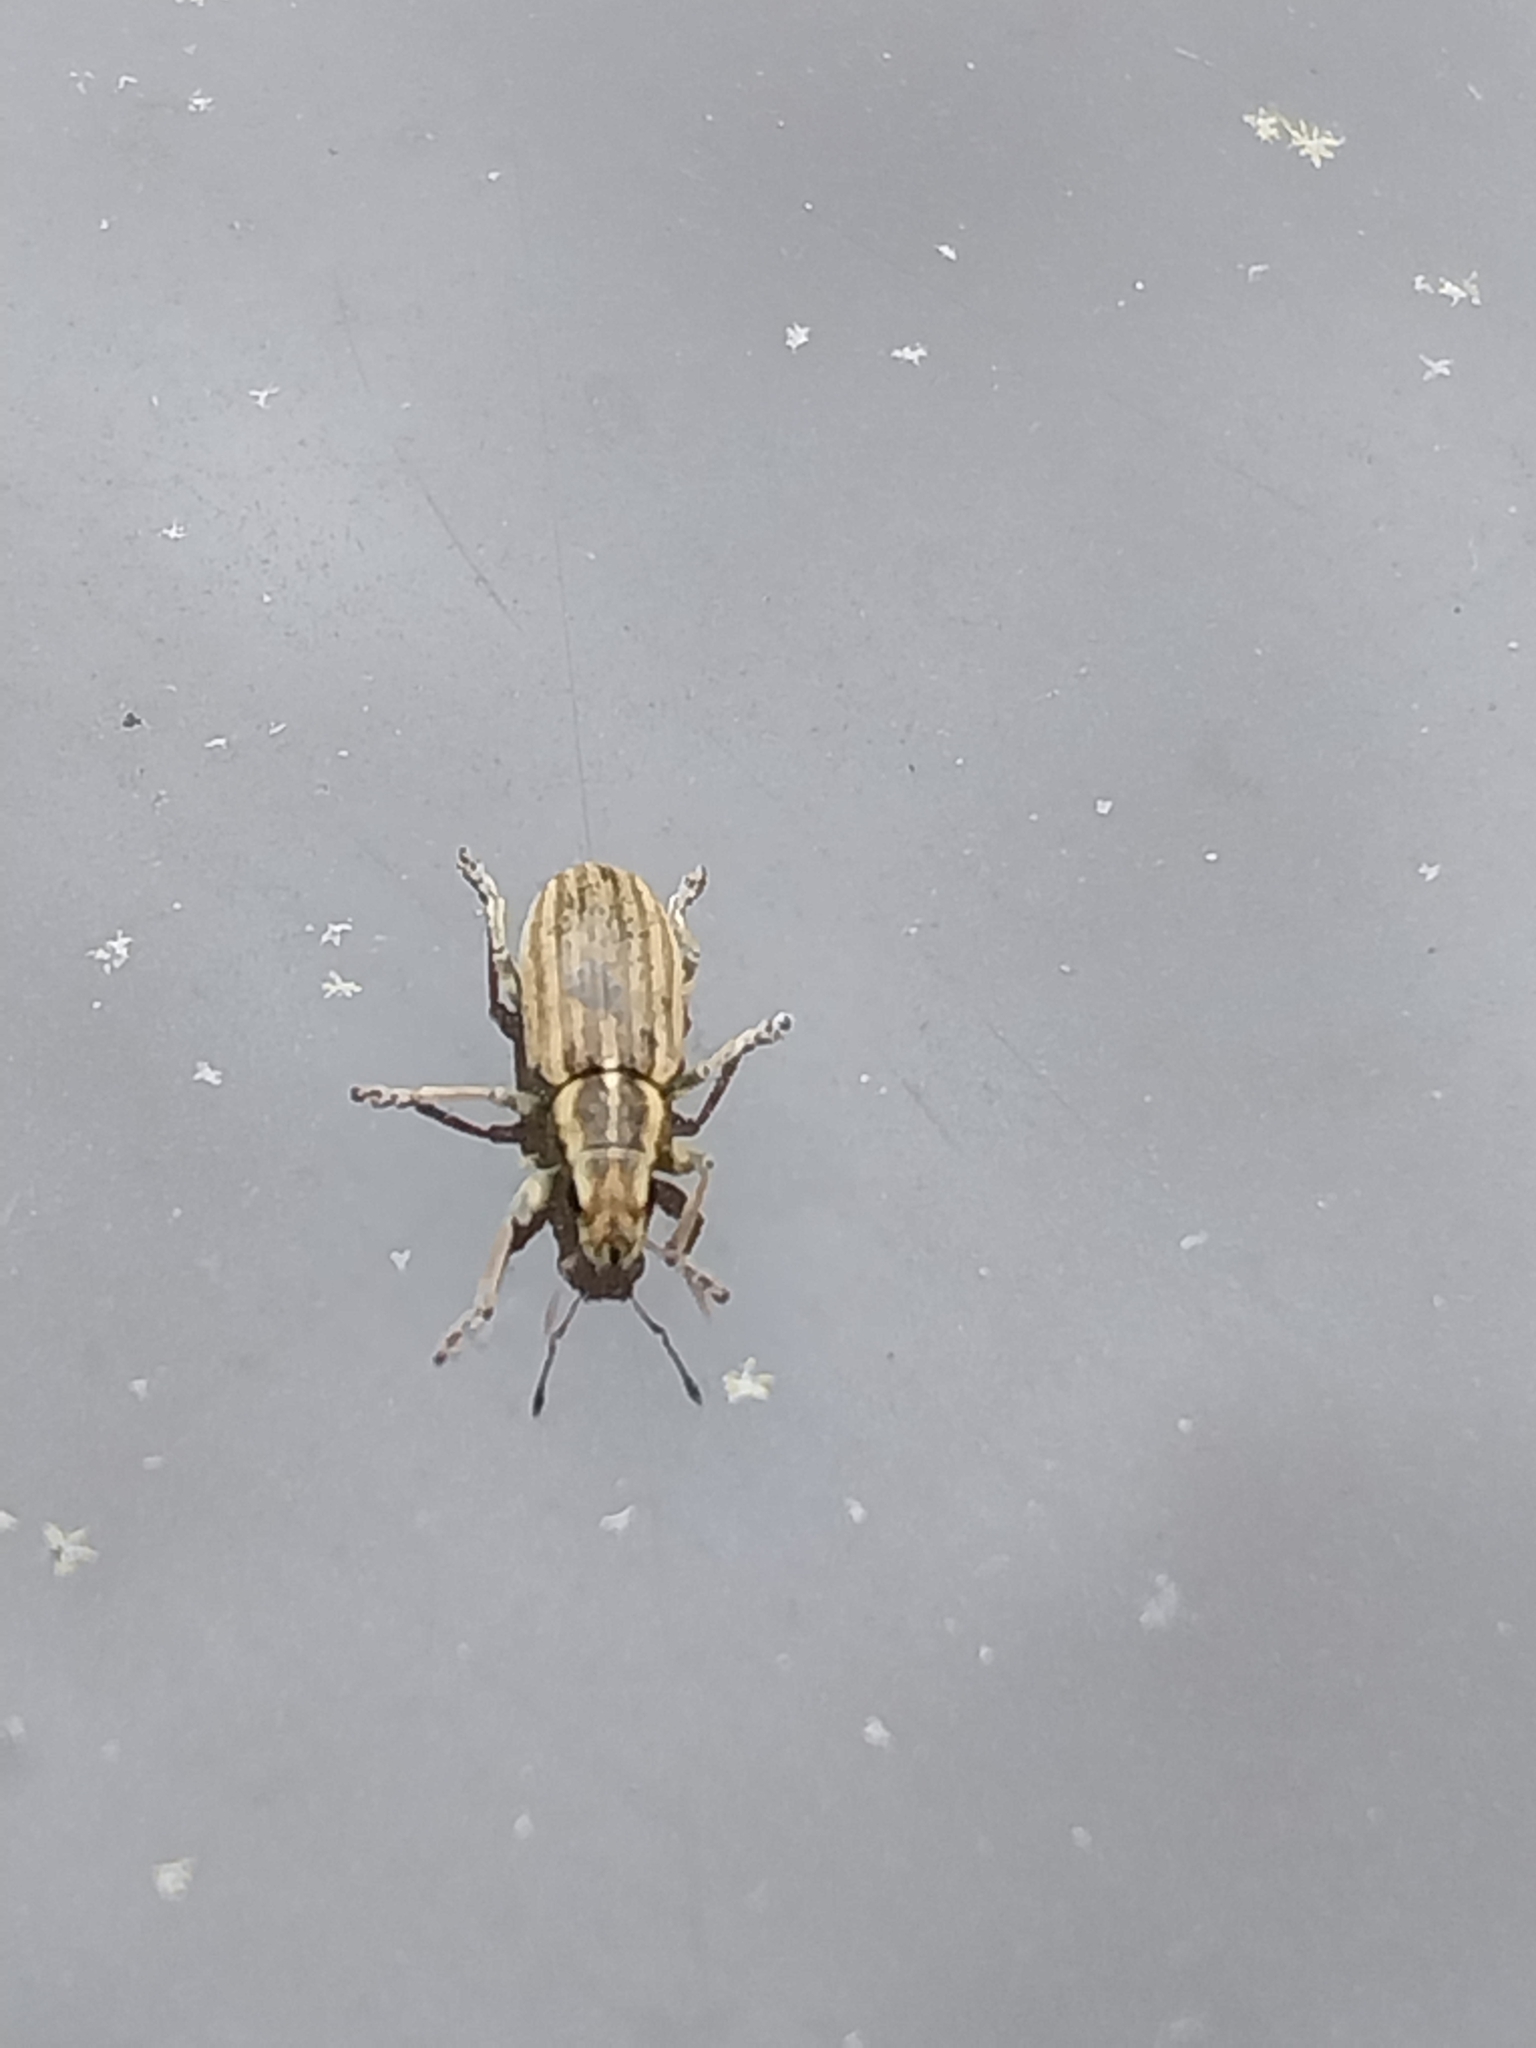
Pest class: pea_leaf_weevil